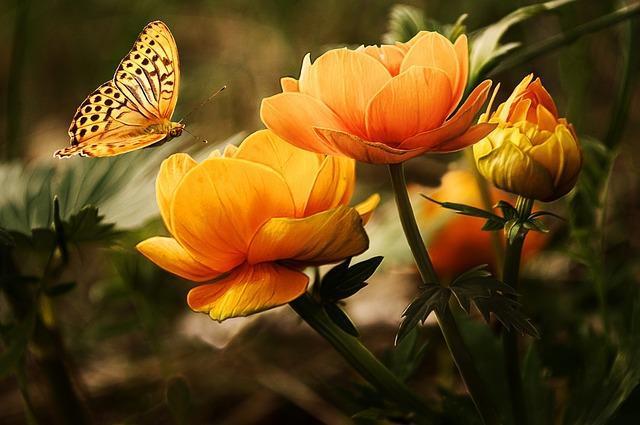
butterfly